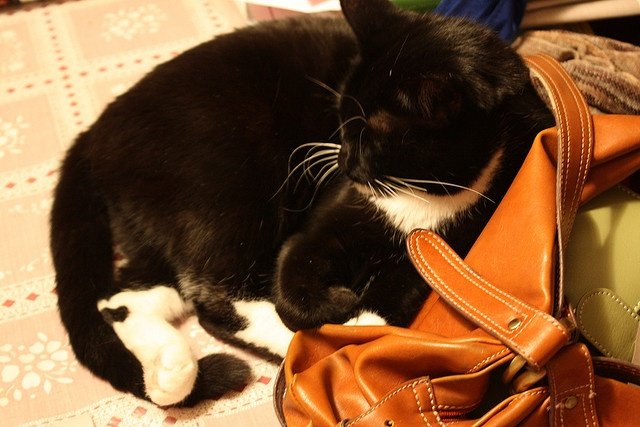
A black and white cat sleeps on a brown bag.
a close up of a cat laying on a hand bag
A black and white cat sits on a purse.
A black and white cat laying on top of a brown bag.
A black and white cat next to an orange purse.